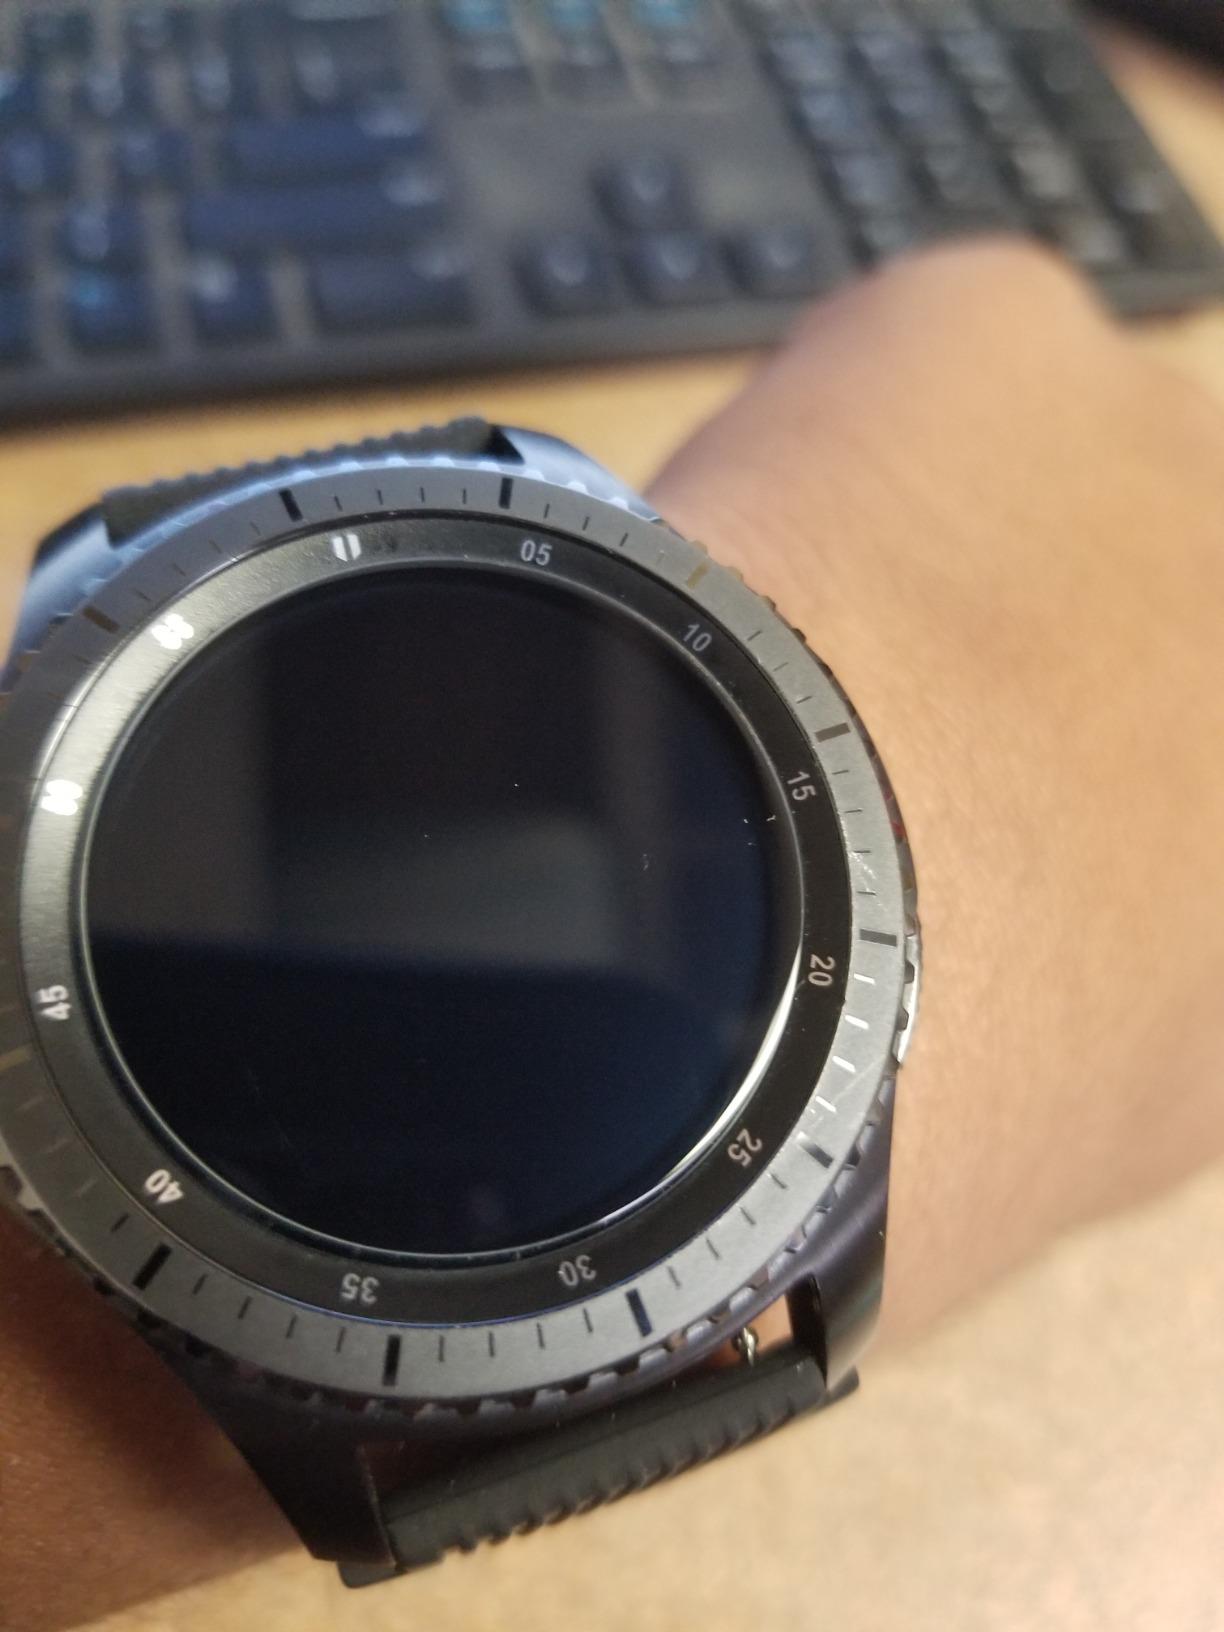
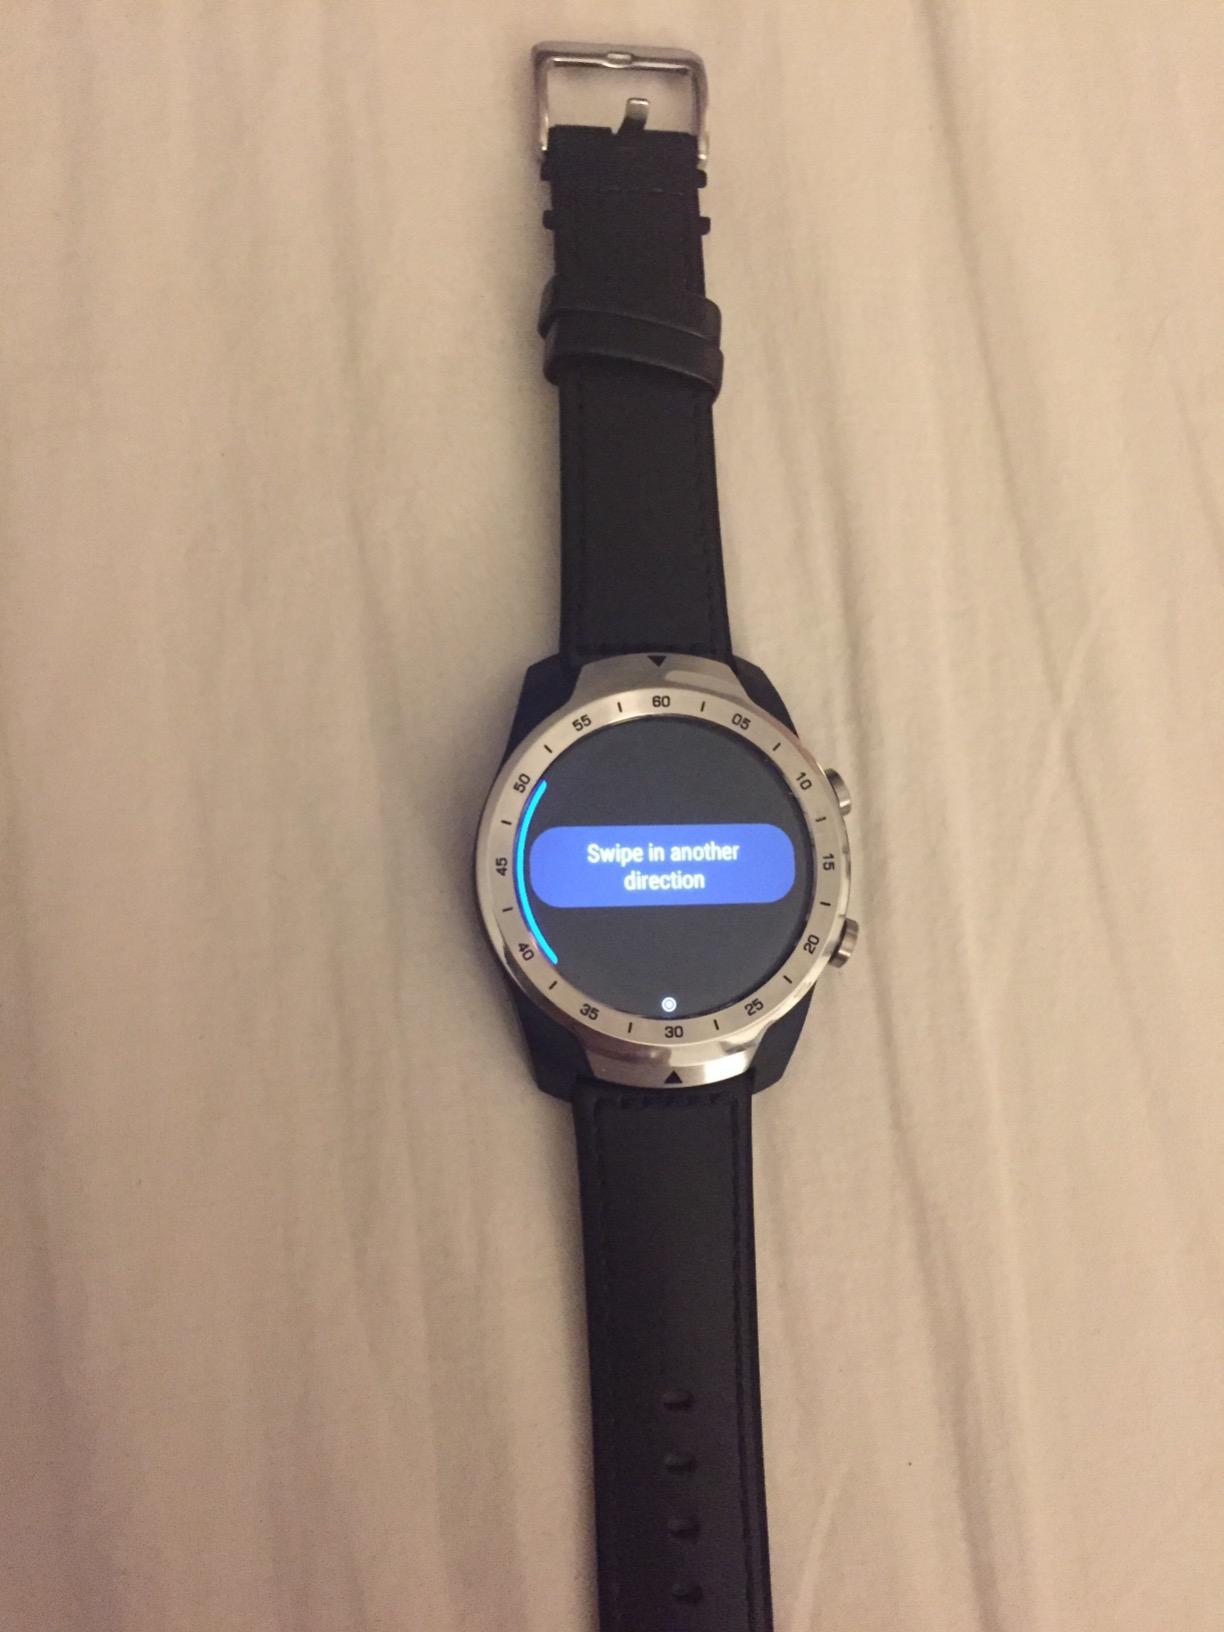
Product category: smartwatch
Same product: no